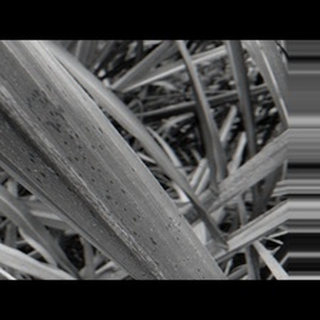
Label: sugarcane_rust